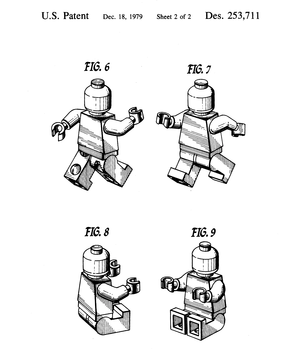
Jens Nygaard Knudsen
Jens Nygaard Knudsen var en dansk legetøjsdesigner. Som designer ved Lego stod han blandt andet bag LEGO-figuren, Legos første elektriske togsystem og den originale rumserie, der blev kåret som årets legetøj i 1979.